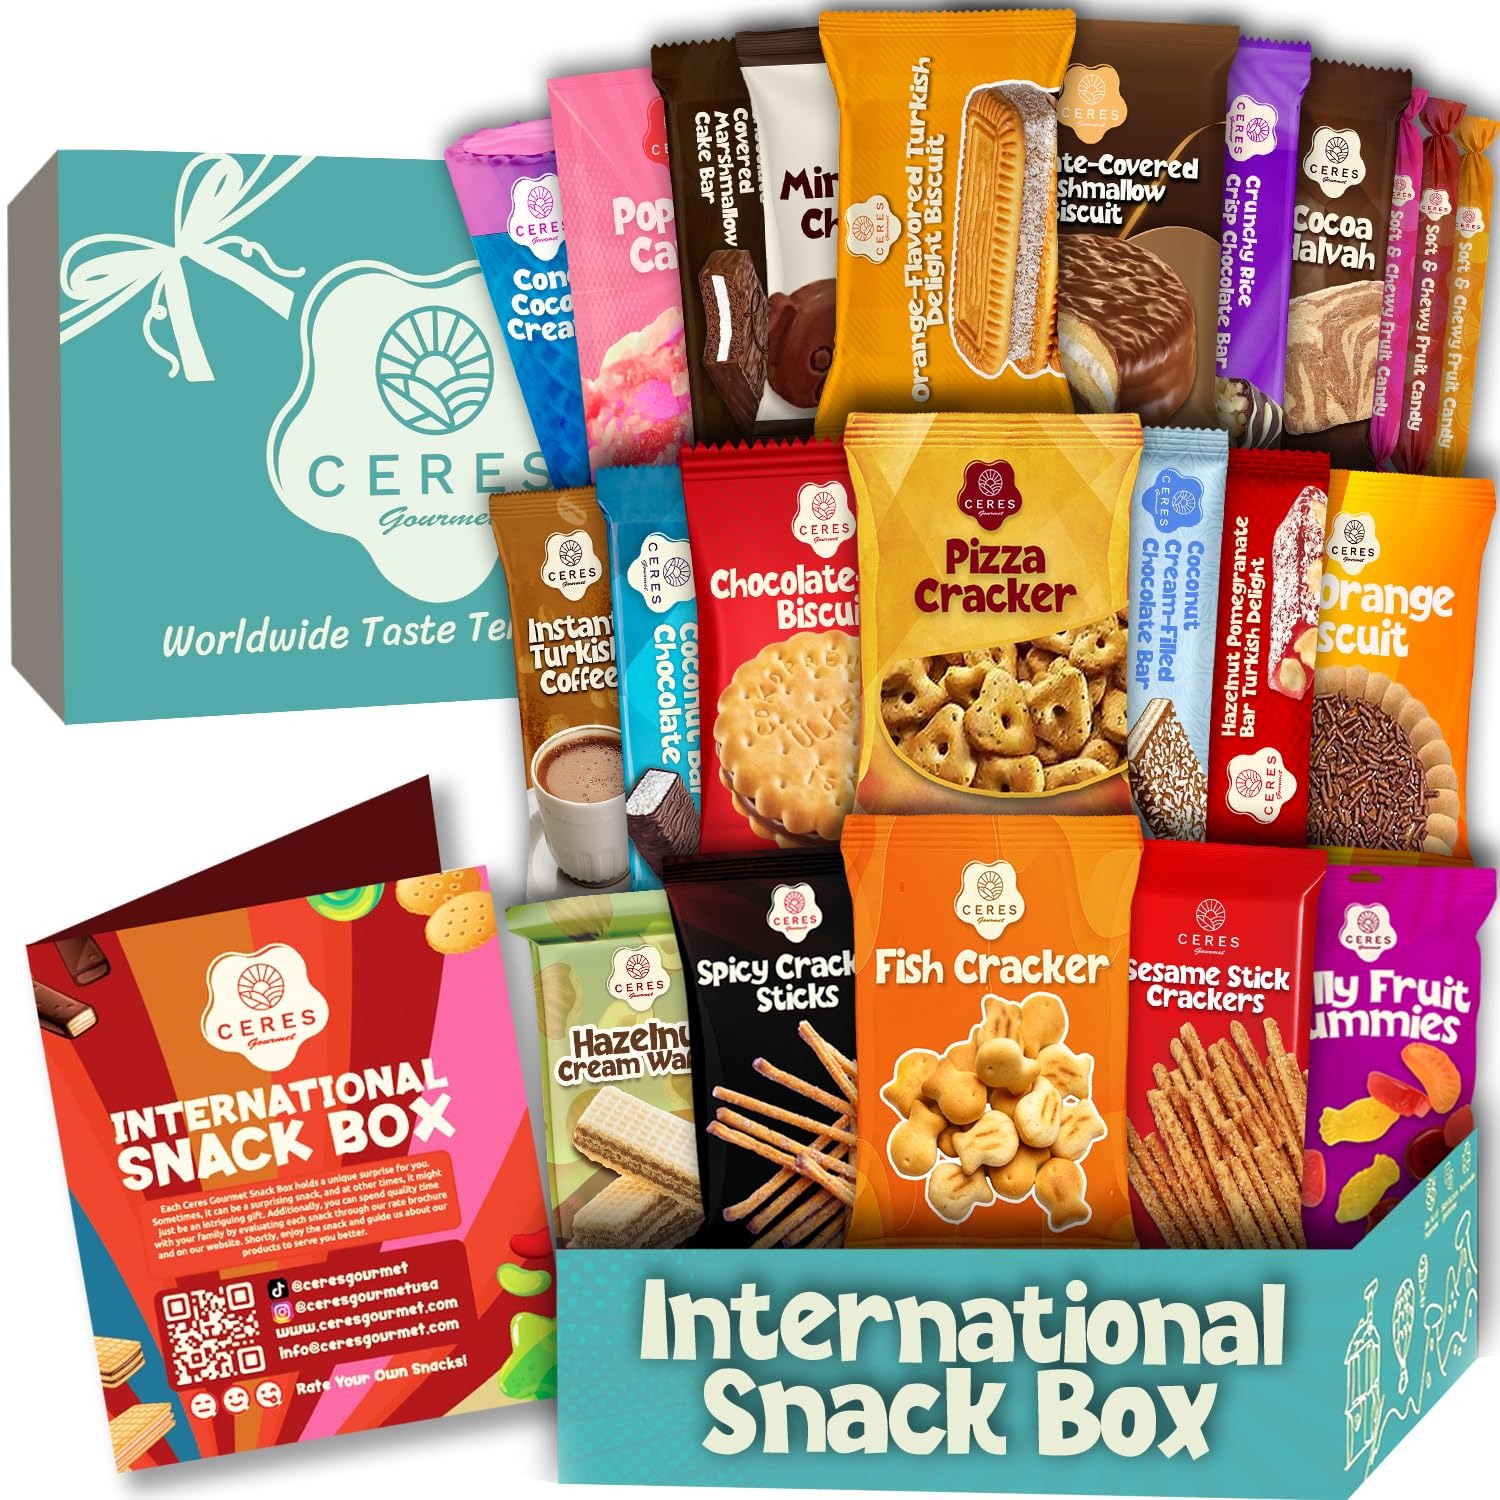
Item Name: International Exotic Snack Box Variety Pack, 22 Count Premium Foreign Rare Snack Food Gifts with Suprise Item for Fun, Mystery Box of Snacks, European Snacks for Adults and Kids for Christmas Thanksgiving and More
Bullet Point 1: EXCELLENT GIFT IDEA FOR ANY OCCASSION: Our diverse Turkish snack box, featuring a variety of samples, is the perfect care package for friends, students, office spaces, road trips, parties, and more. It serves as an excellent appreciation gift for customers, coworkers, and loved ones on occasions like Christmas, Valentine's Day, birthdays, Thanksgiving and beyond.
Bullet Point 2: MAXI-SIZE INTERNATIONAL SNACK BOXES: Designed with a balanced mix of sweet, spicy and salty, our 30-piece, assorted snack packages are carefully selected and packaged to ensure long-lasting freshness. With a wide range of flavors, there's something for everyone to enjoy.
Bullet Point 3: VALUE PACK OF EXOTIC FOREIGN SNACKS: This care package boasts a diverse selection of sweet, salty, savory snacks. Featuring renowned brands, it includes individually wrapped treats such as crackers, cookies, candies, bars, biscuits, wafers, and more. Our variety pack is the ultimate sampler, offering a classic, deluxe, and affordable assortment of the best snacks in bulk.
Bullet Point 4: LONG-LASTING FRESH TREATS: Indulge in our curated selection of the finest Turkish treats, meticulously chosen for quality and flavor.
Bullet Point 5: UNIQUE SNACKS WITH SUPRISE ITEM FOR SPECIAL DAYS: Our Turkish mystery box of snacks arrives ready to gift. It contains the perfect balance of salty, spicy and sweet snacks while still providing you with that mouth-watering satisfaction.
Bullet Point 6: UNDERSTANDING EXPIRATION DATES: The expiration dates on our products are printed in both European (DD/MM/YYYY) and U.S. (MM/DD/YYYY) formats for clarity. For example, "01/12/2025" represents December 1, 2025 in European format.
Product Description: Ceres Gourmet which considers it its duty to introduce you to different cultures and tastes, proudly presents an international snack package so that you can taste the world without ever leaving your home. This unique assorted international snack box includes a huge selection of snacks from all over the Turkey. Inside this variety snack package, you will find different salt and sweet treats that most people in the world have never even heard of. So take the chance to taste something new and exciting today! Designed as a great gift idea, this box saves you the hassle of searching for gifts for hours. Ceres Gourmet snack boxes are sent with a pamphlet that which snack is in harmony with the hot cold drink such as coffee, tea, milk or other cold beverages, and also includes the features of each snacks. This info sheets contains fun information about snacks, and thanks to the evaluation game in the pamphlet, you can turn it into a fun family or party game while trying the snacks.
Value: 1.0
Unit: Count

Price: 27.705